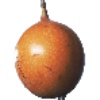
Label: granadilla